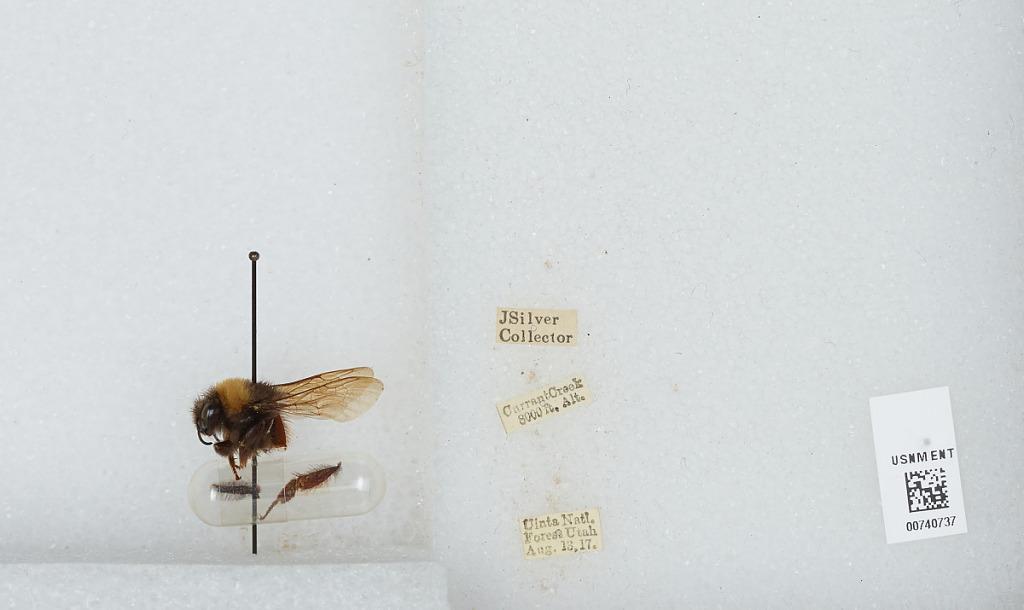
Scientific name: Bombus (Bombus) occidentalis Greene
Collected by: J. Silver
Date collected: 1917-8-13
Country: United States
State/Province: Utah
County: Utah
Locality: Currant Creek, Uinta National Forest
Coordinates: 40.3561, -111.087